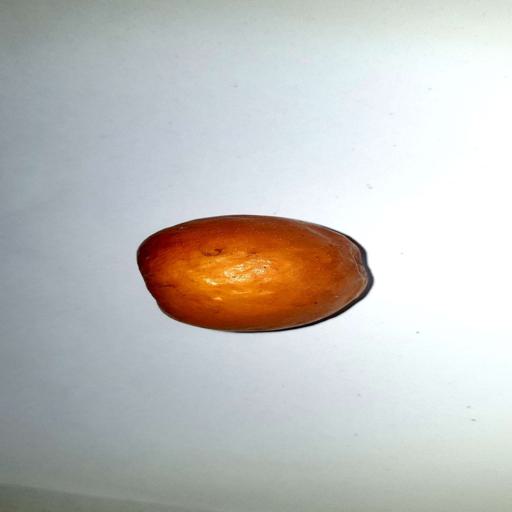
Label: healthy